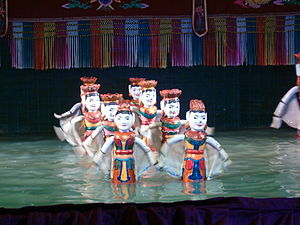
Marionetdukke
Marionetdukker i et vietnamesisk dukketeater.
Marionetdukke er en dukke/figur som er animeret eller manipuleret af en marionetfører, eventuelt ved hjælp af snore eller et stift objekt.